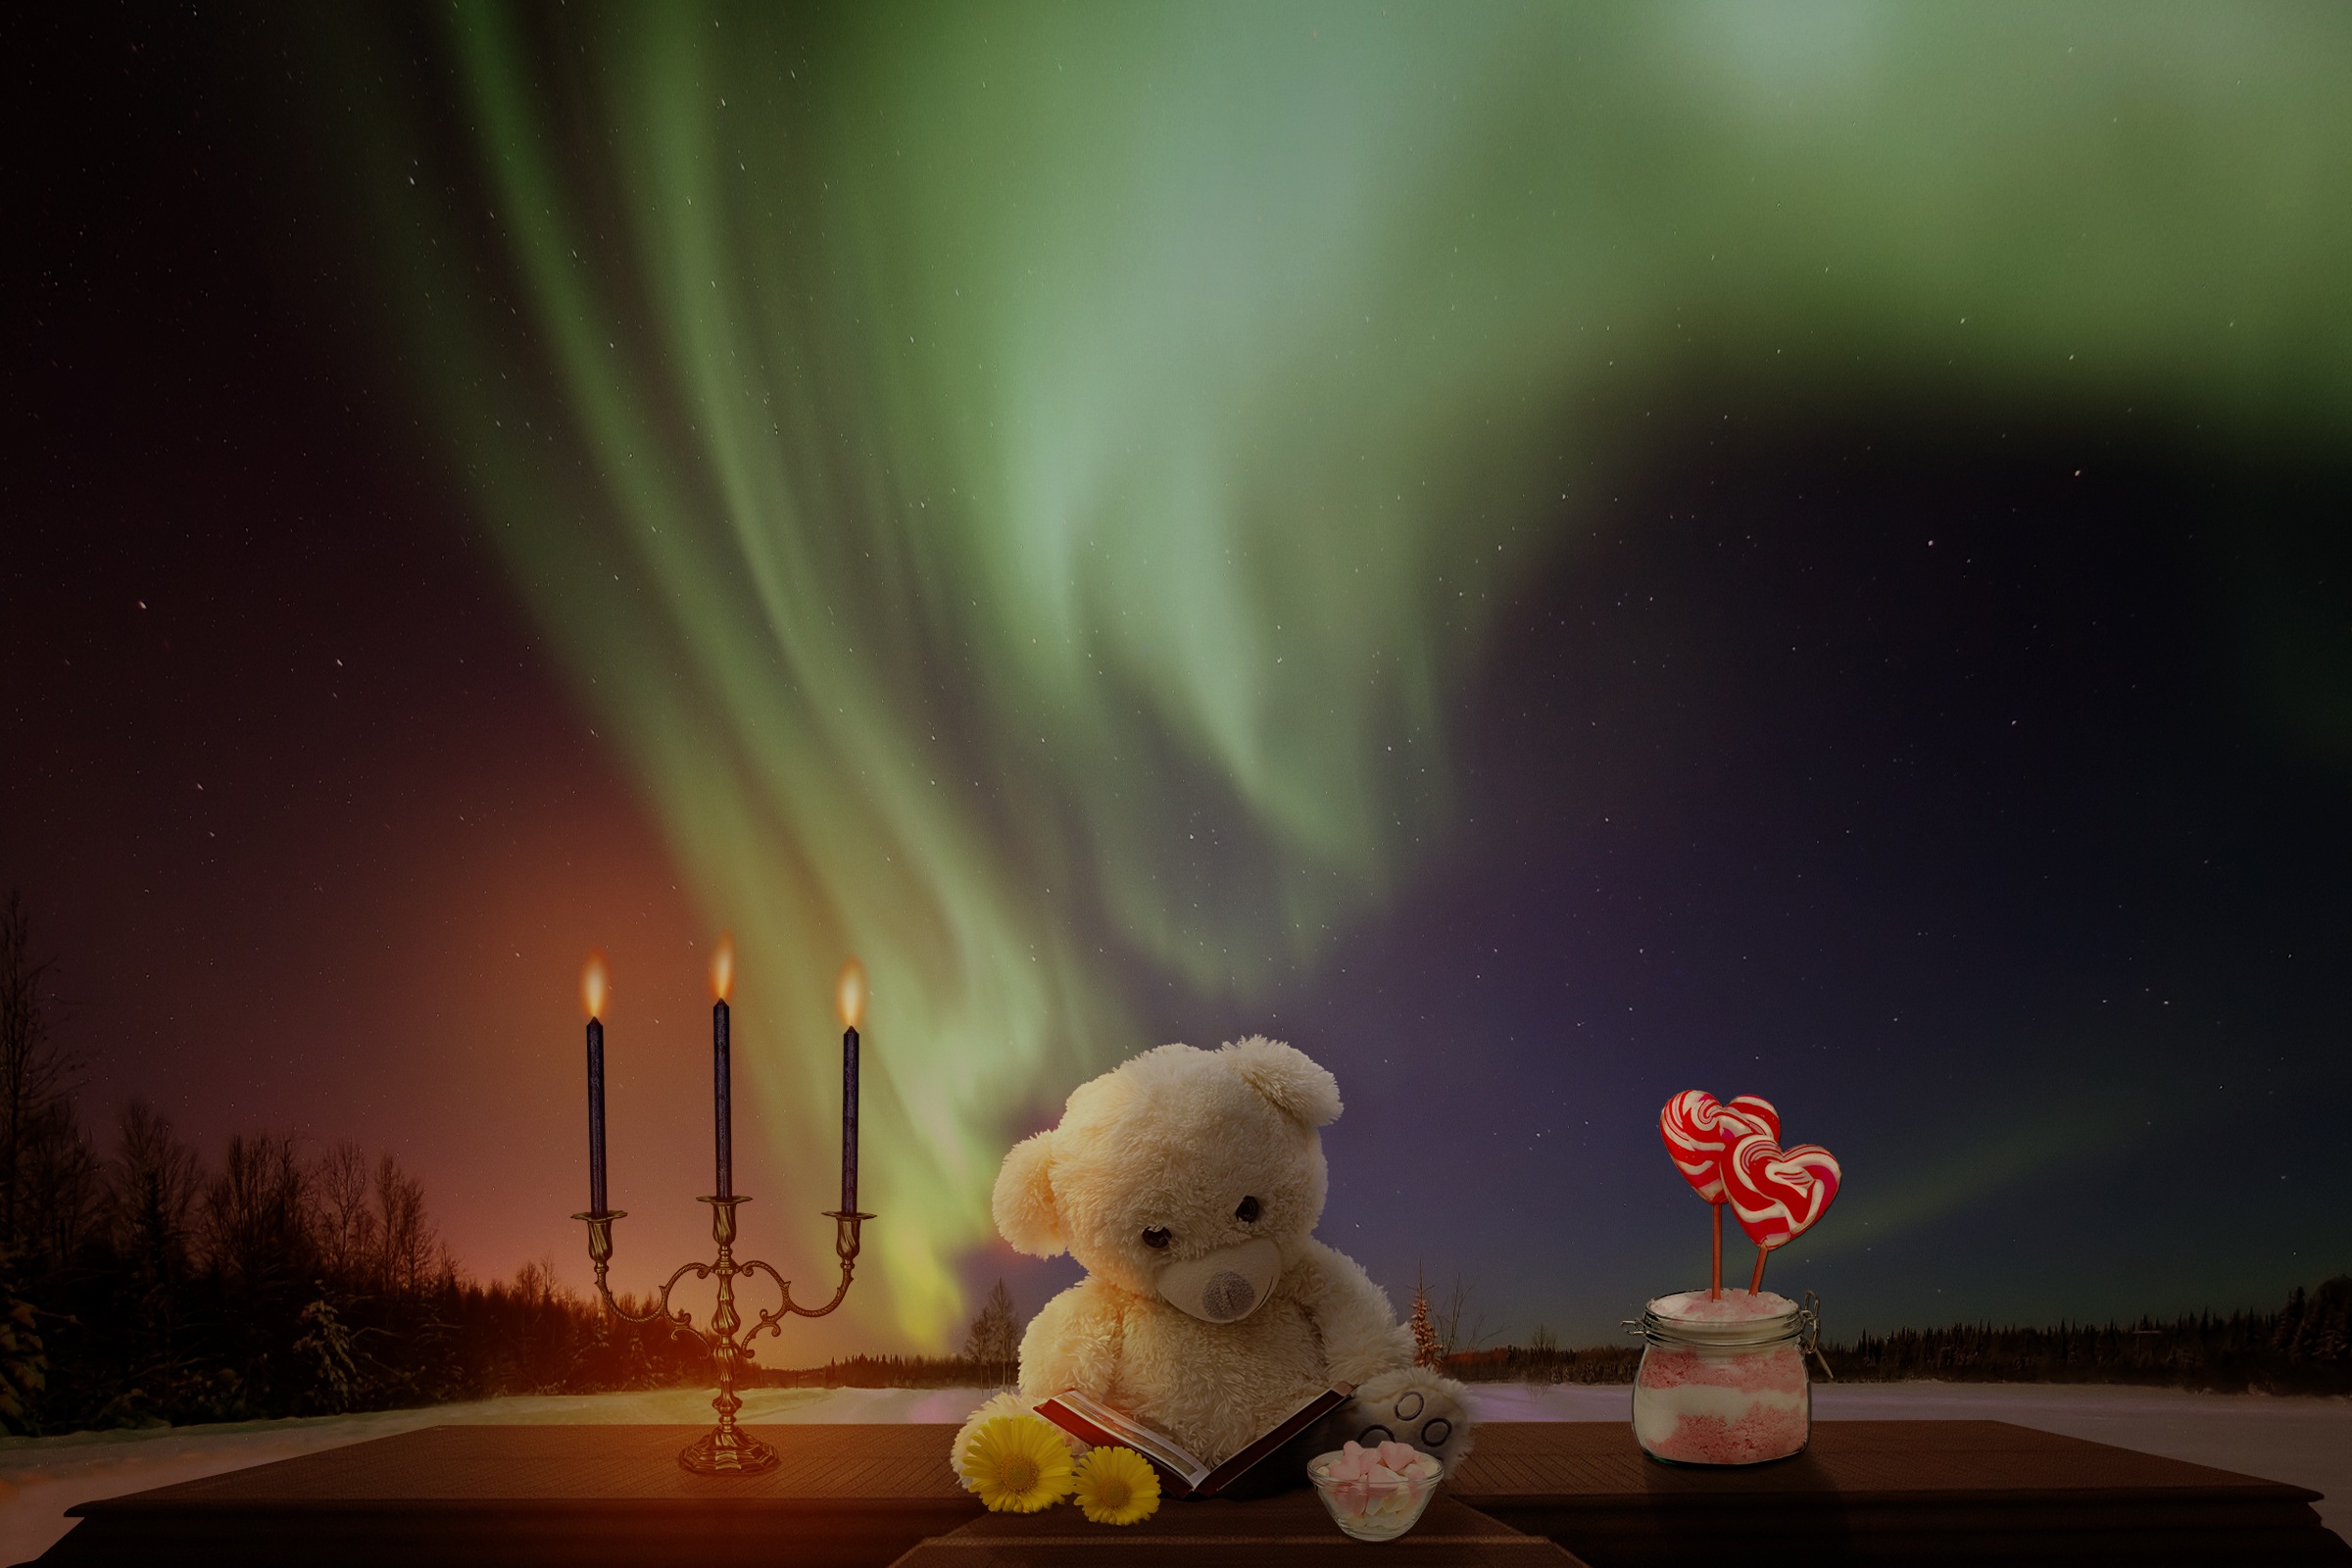
read, light, night, atmosphere, cute, bear, fluffy, aurora, candlestick, teddy bear, toys, bears, candy, stuffed animal, cuddly, candlelight, teddy, screenshot, soft toy, atmosphere of earth